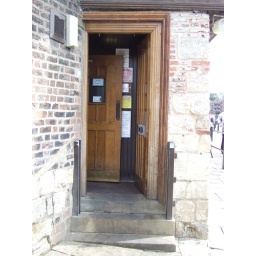
A flood barrier can be placed in front of the door to stop water getting in.